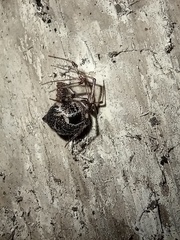
Species: Parasteatoda_tepidariorum